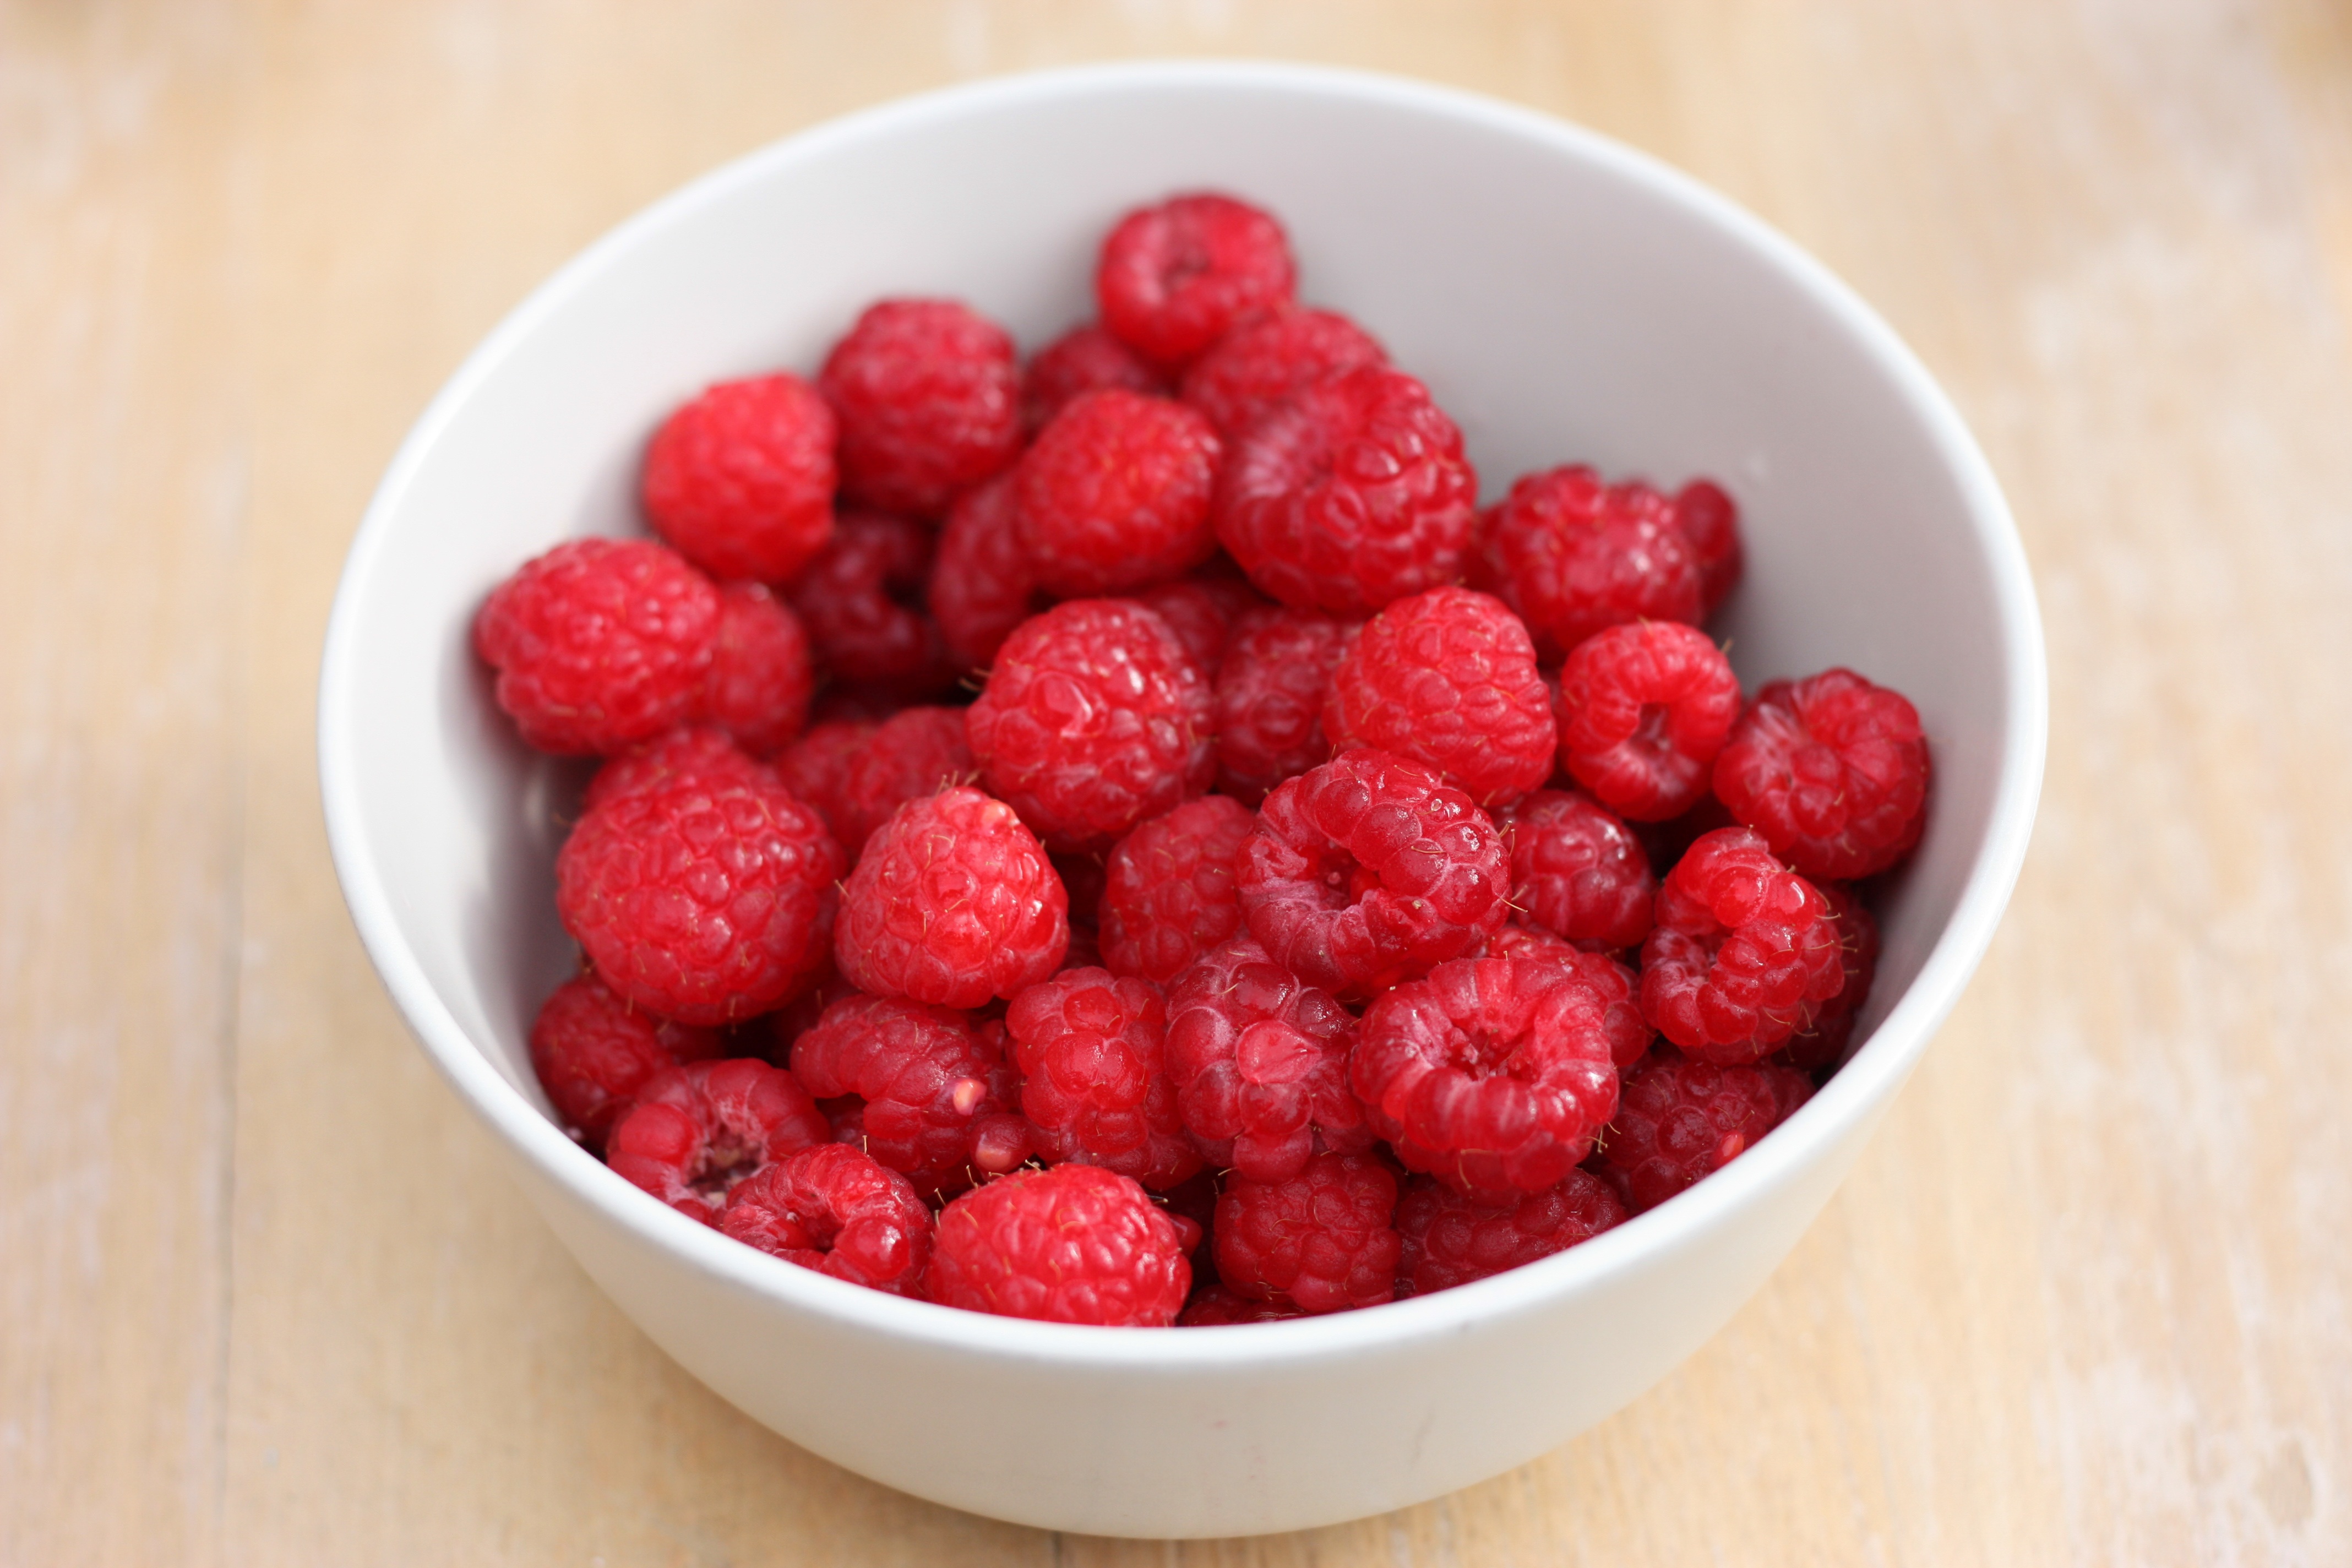
plant, raspberry, fruit, berry, bowl, meal, food, red, produce, breakfast, healthy, dessert, strawberry, cranberry, raspberries, fruits, strawberries, frutti di bosco